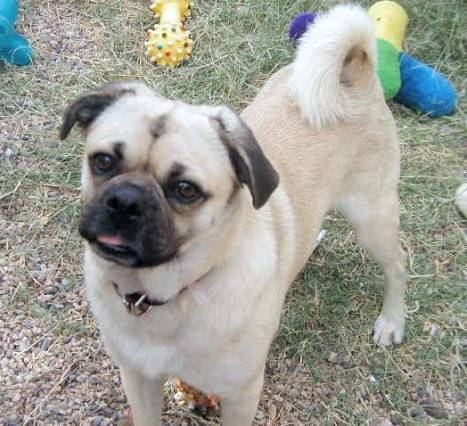
Label: dog